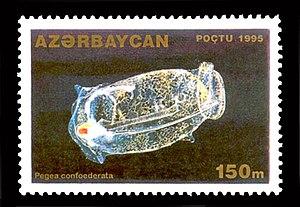
Les Salpidae sont l'unique famille de tuniciers pélagiques de l'ordre des Salpida ou salpes.